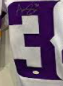
Number: 3